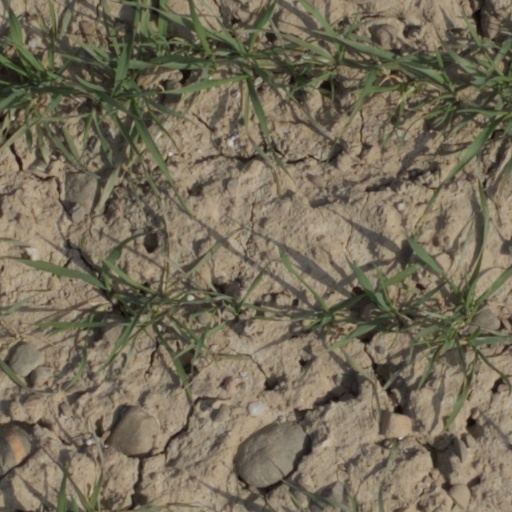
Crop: wheat